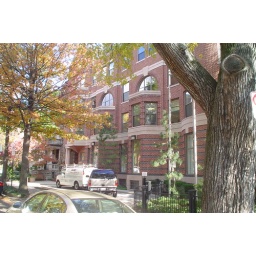
Taken while standing in the middle of New Hampshire Ave; a wider shot of the building in which ALA's Washington Office resides.